Blue Creek, Toledo

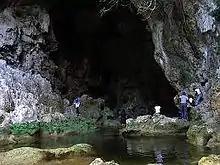
Hokeb Ha Cave, a popular spot for cave swimming

Further upstream is the Hokeb Ha Cave, with its large entrance carved from the summit of a hill where the Creek gurgles up from underground. Many Late Classic Maya ceramics have been found inside the cave, as well as an altar, and archaeologists believe the cave was used specifically for ceremonial purposes. The limestone caves are full of pristine crystal-clear mineral pools and lagoons, with a water temperature of a constant 75 degrees. Cave swimming trips are a popular activity (for safety, one must be accompanied by a guide and local guides can be hired in the village or at the Research Station). With life jackets and headlights tourists can visit one or more waterfalls, and view on stalactites and stalagmites.